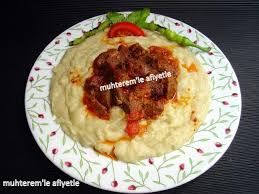
Yemek: hunkar_begendi